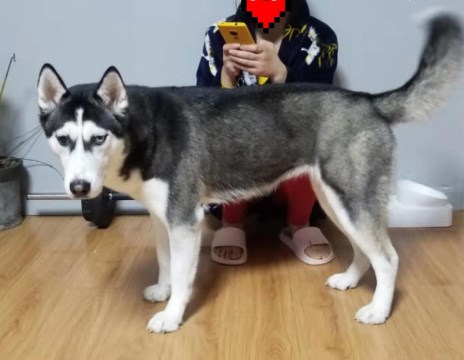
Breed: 1160-n000003-Siberian_husky